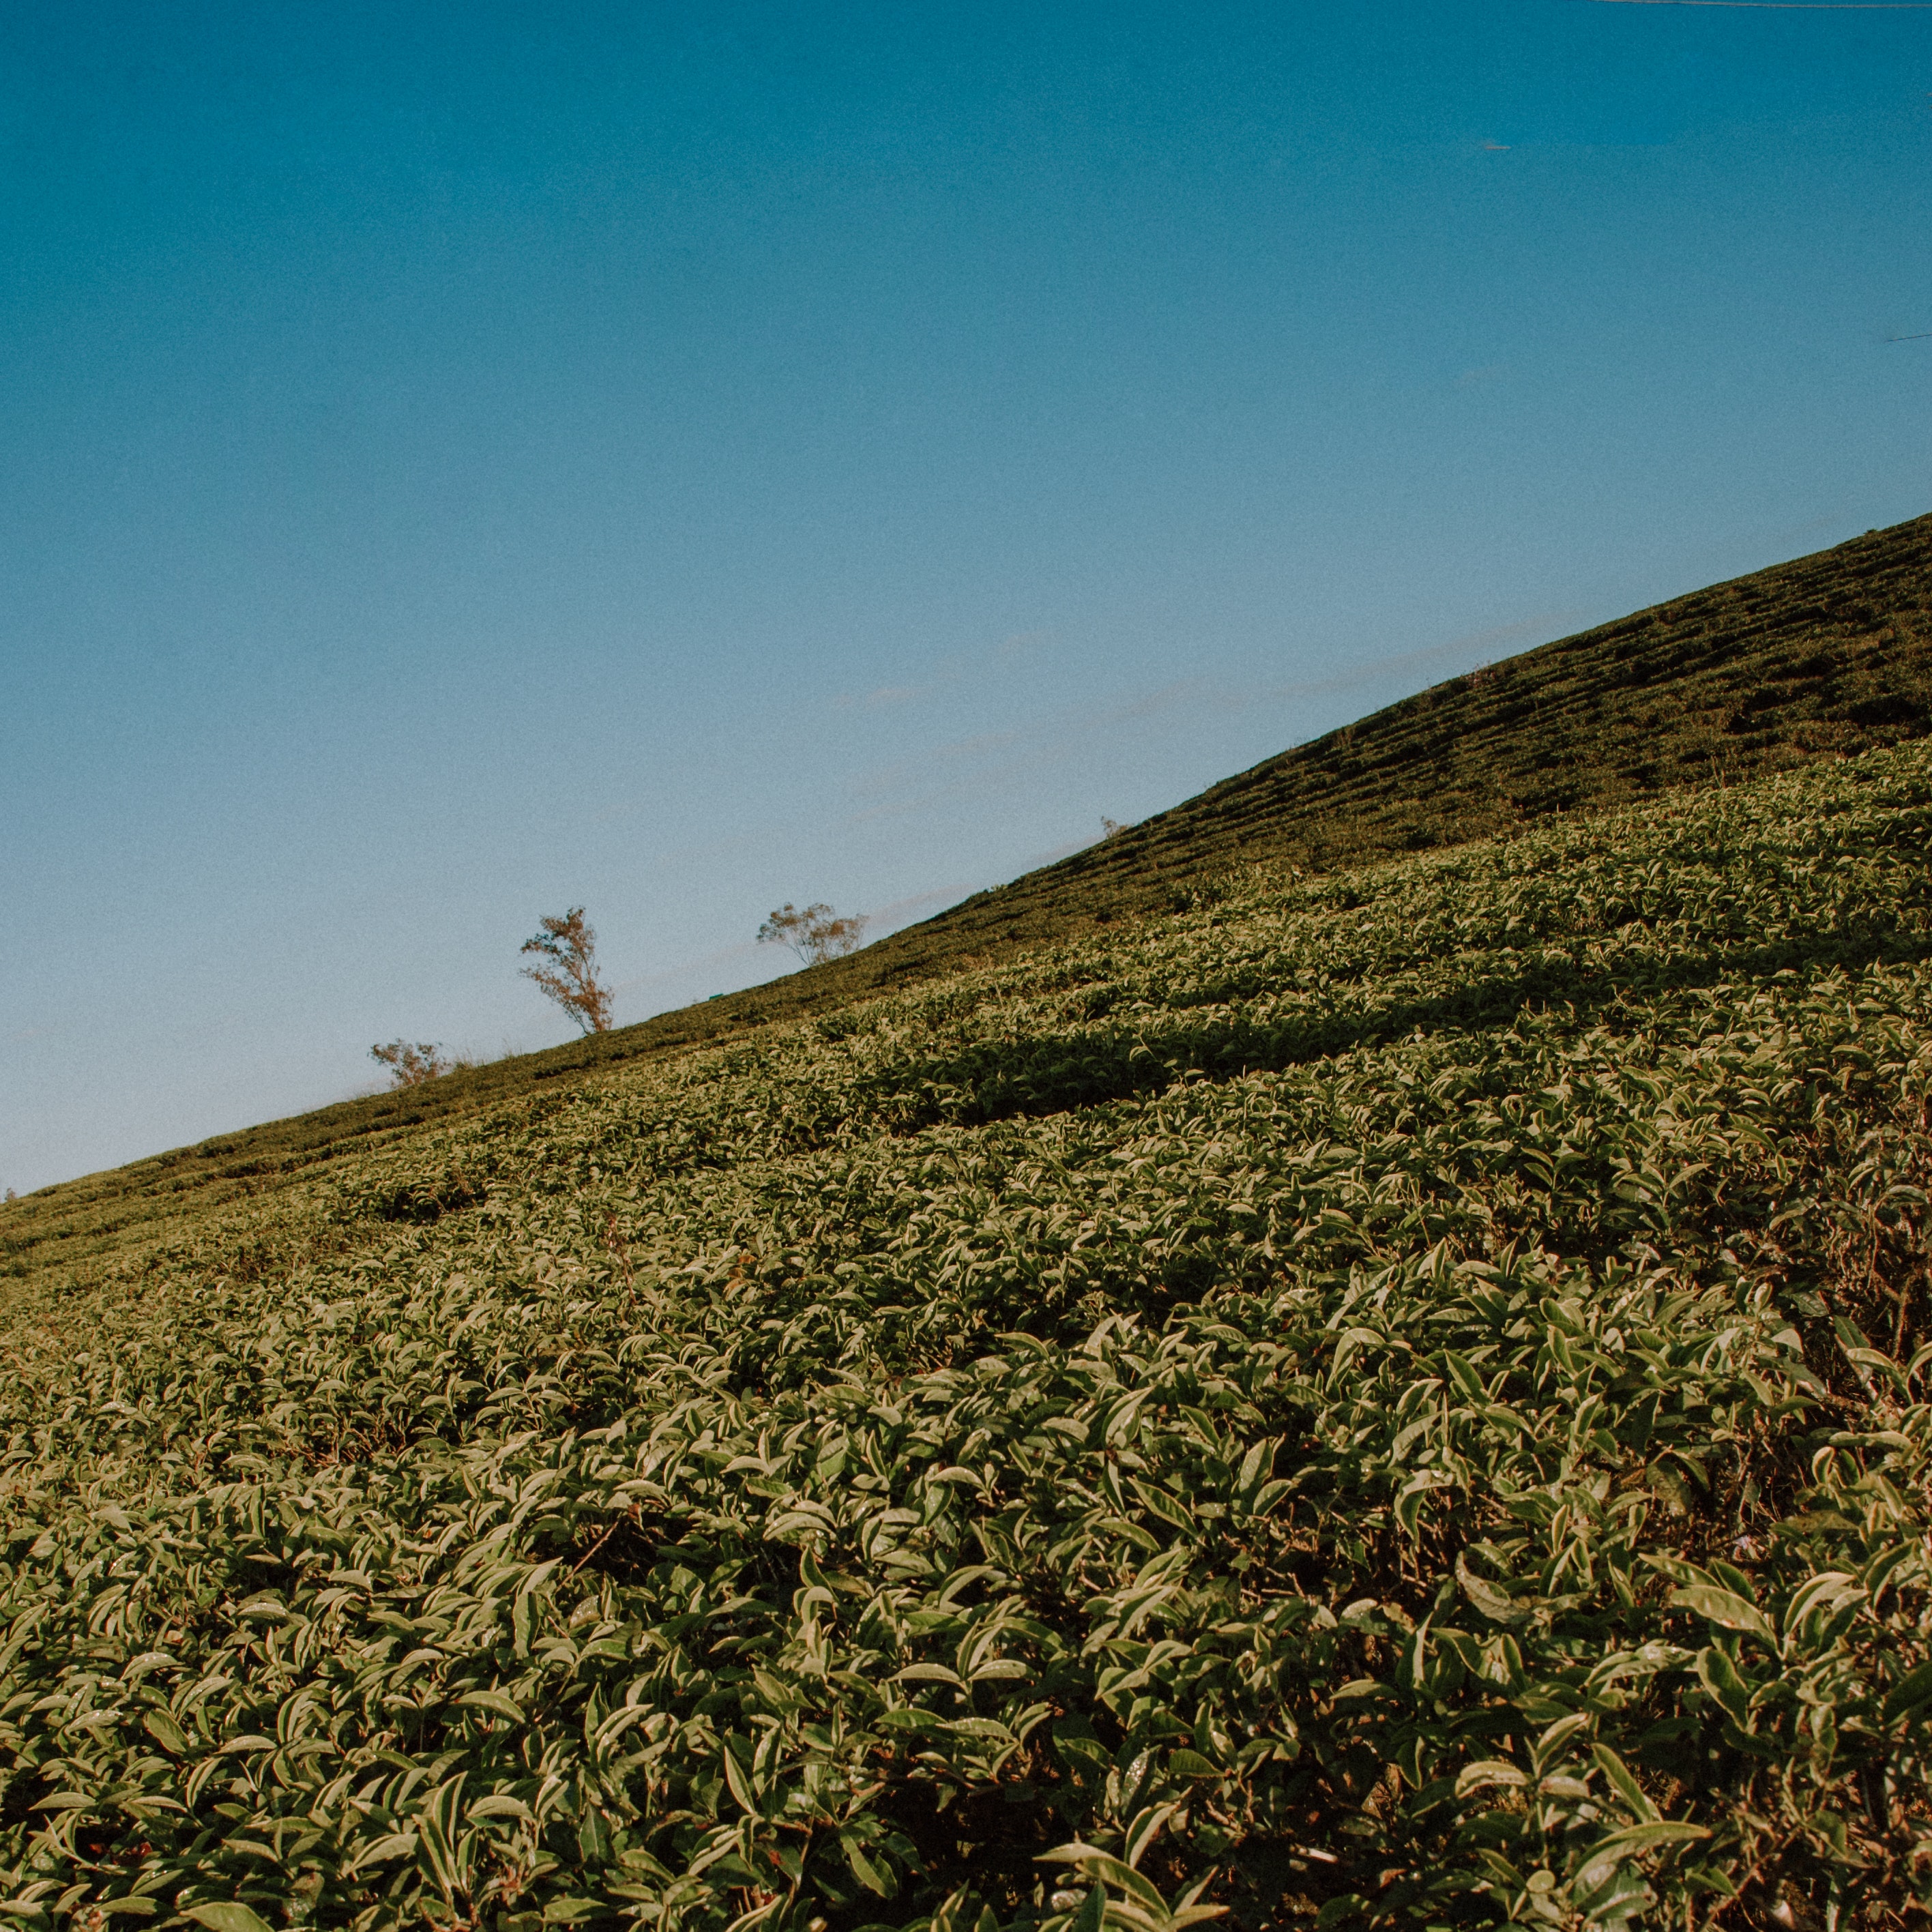
sky, vegetation, green, field, hill, grass, tree, leaf, grassland, plant, slope, grass family, rural area, cloud, plant community, landscape, crop, mountain, plantation, prairie, soil, plain, chaparral, fell, farm, horizon, road, wildflower, shrub, meadow